Abu-san

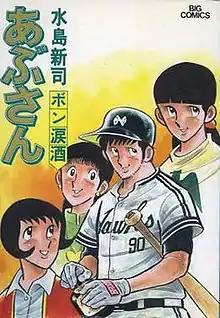
Cover of the first "tankōbon" volume, featuring Yasutake Kageura (front)

is a baseball manga series written and illustrated by Shinji Mizushima. It tells the story of fictional baseball player . It started to be serialized in 1973 in Shogakukan's "seinen" manga magazine "Big Comic Original", and ended on February 5, 2014, after 976 chapters published in the magazine. The first manga volume was released on and the last one, the 107th volume, was released on March 28, 2014.